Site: brandenburg
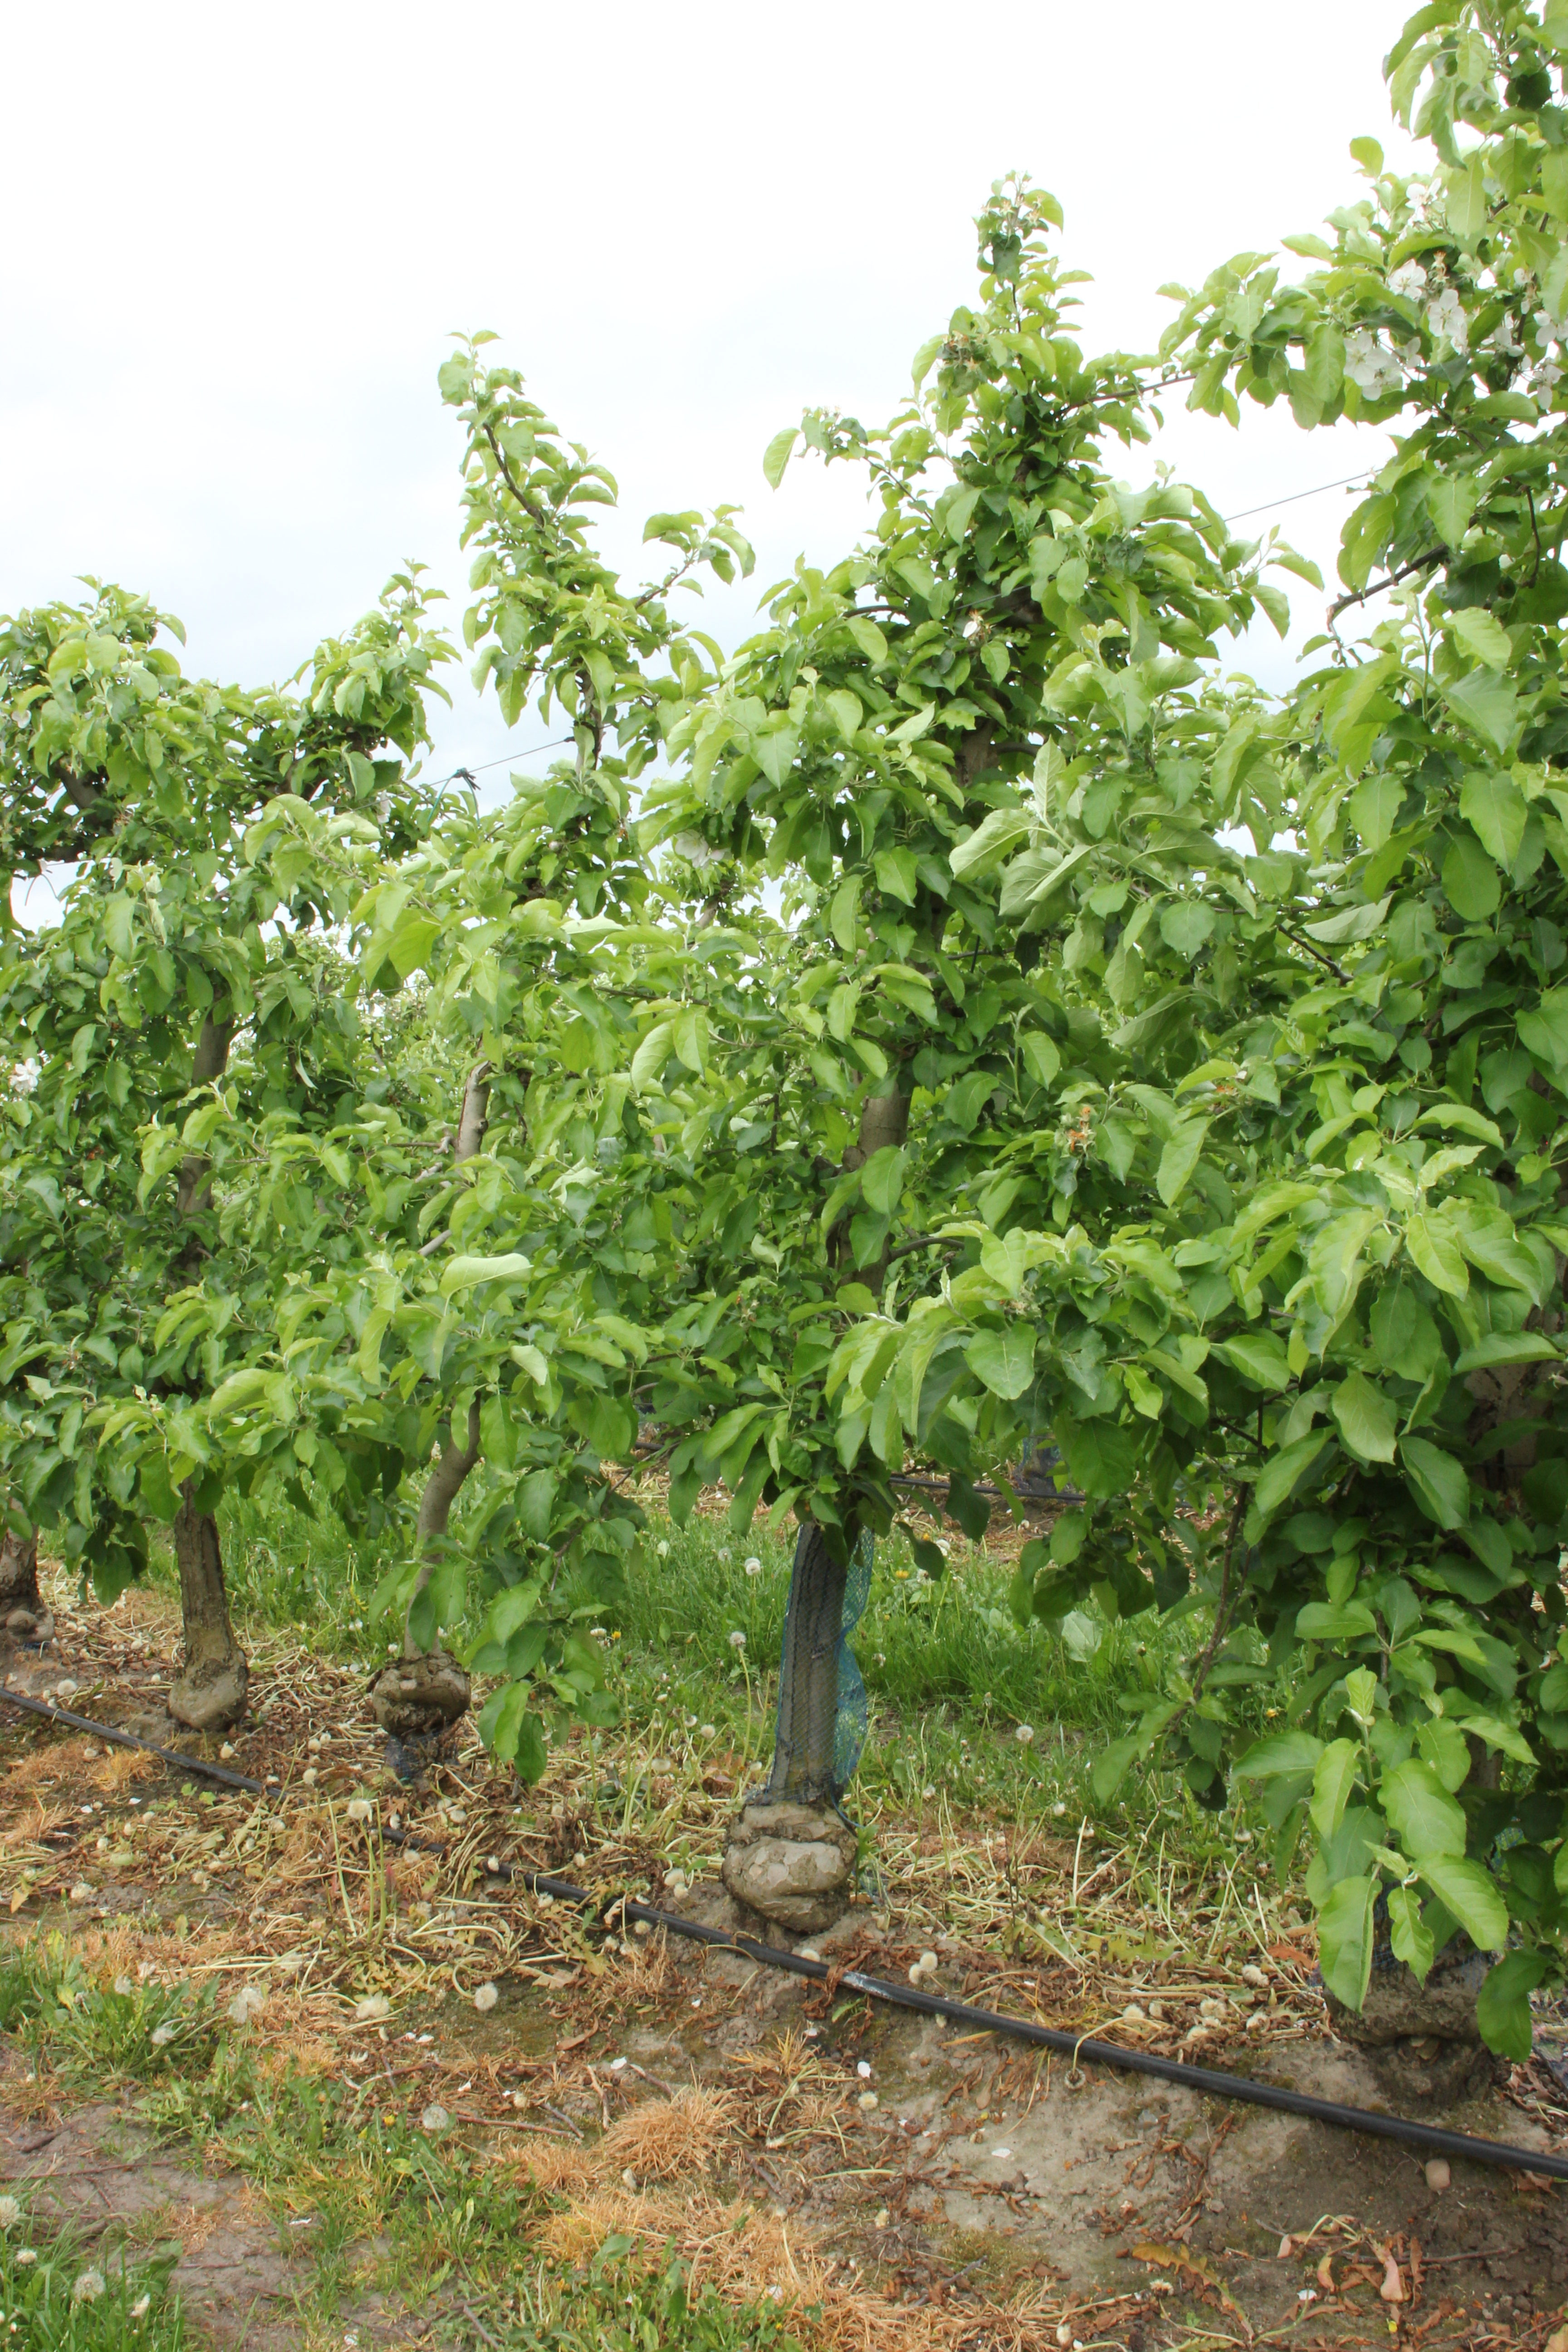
Growth stage (BBCH 67): Flowering